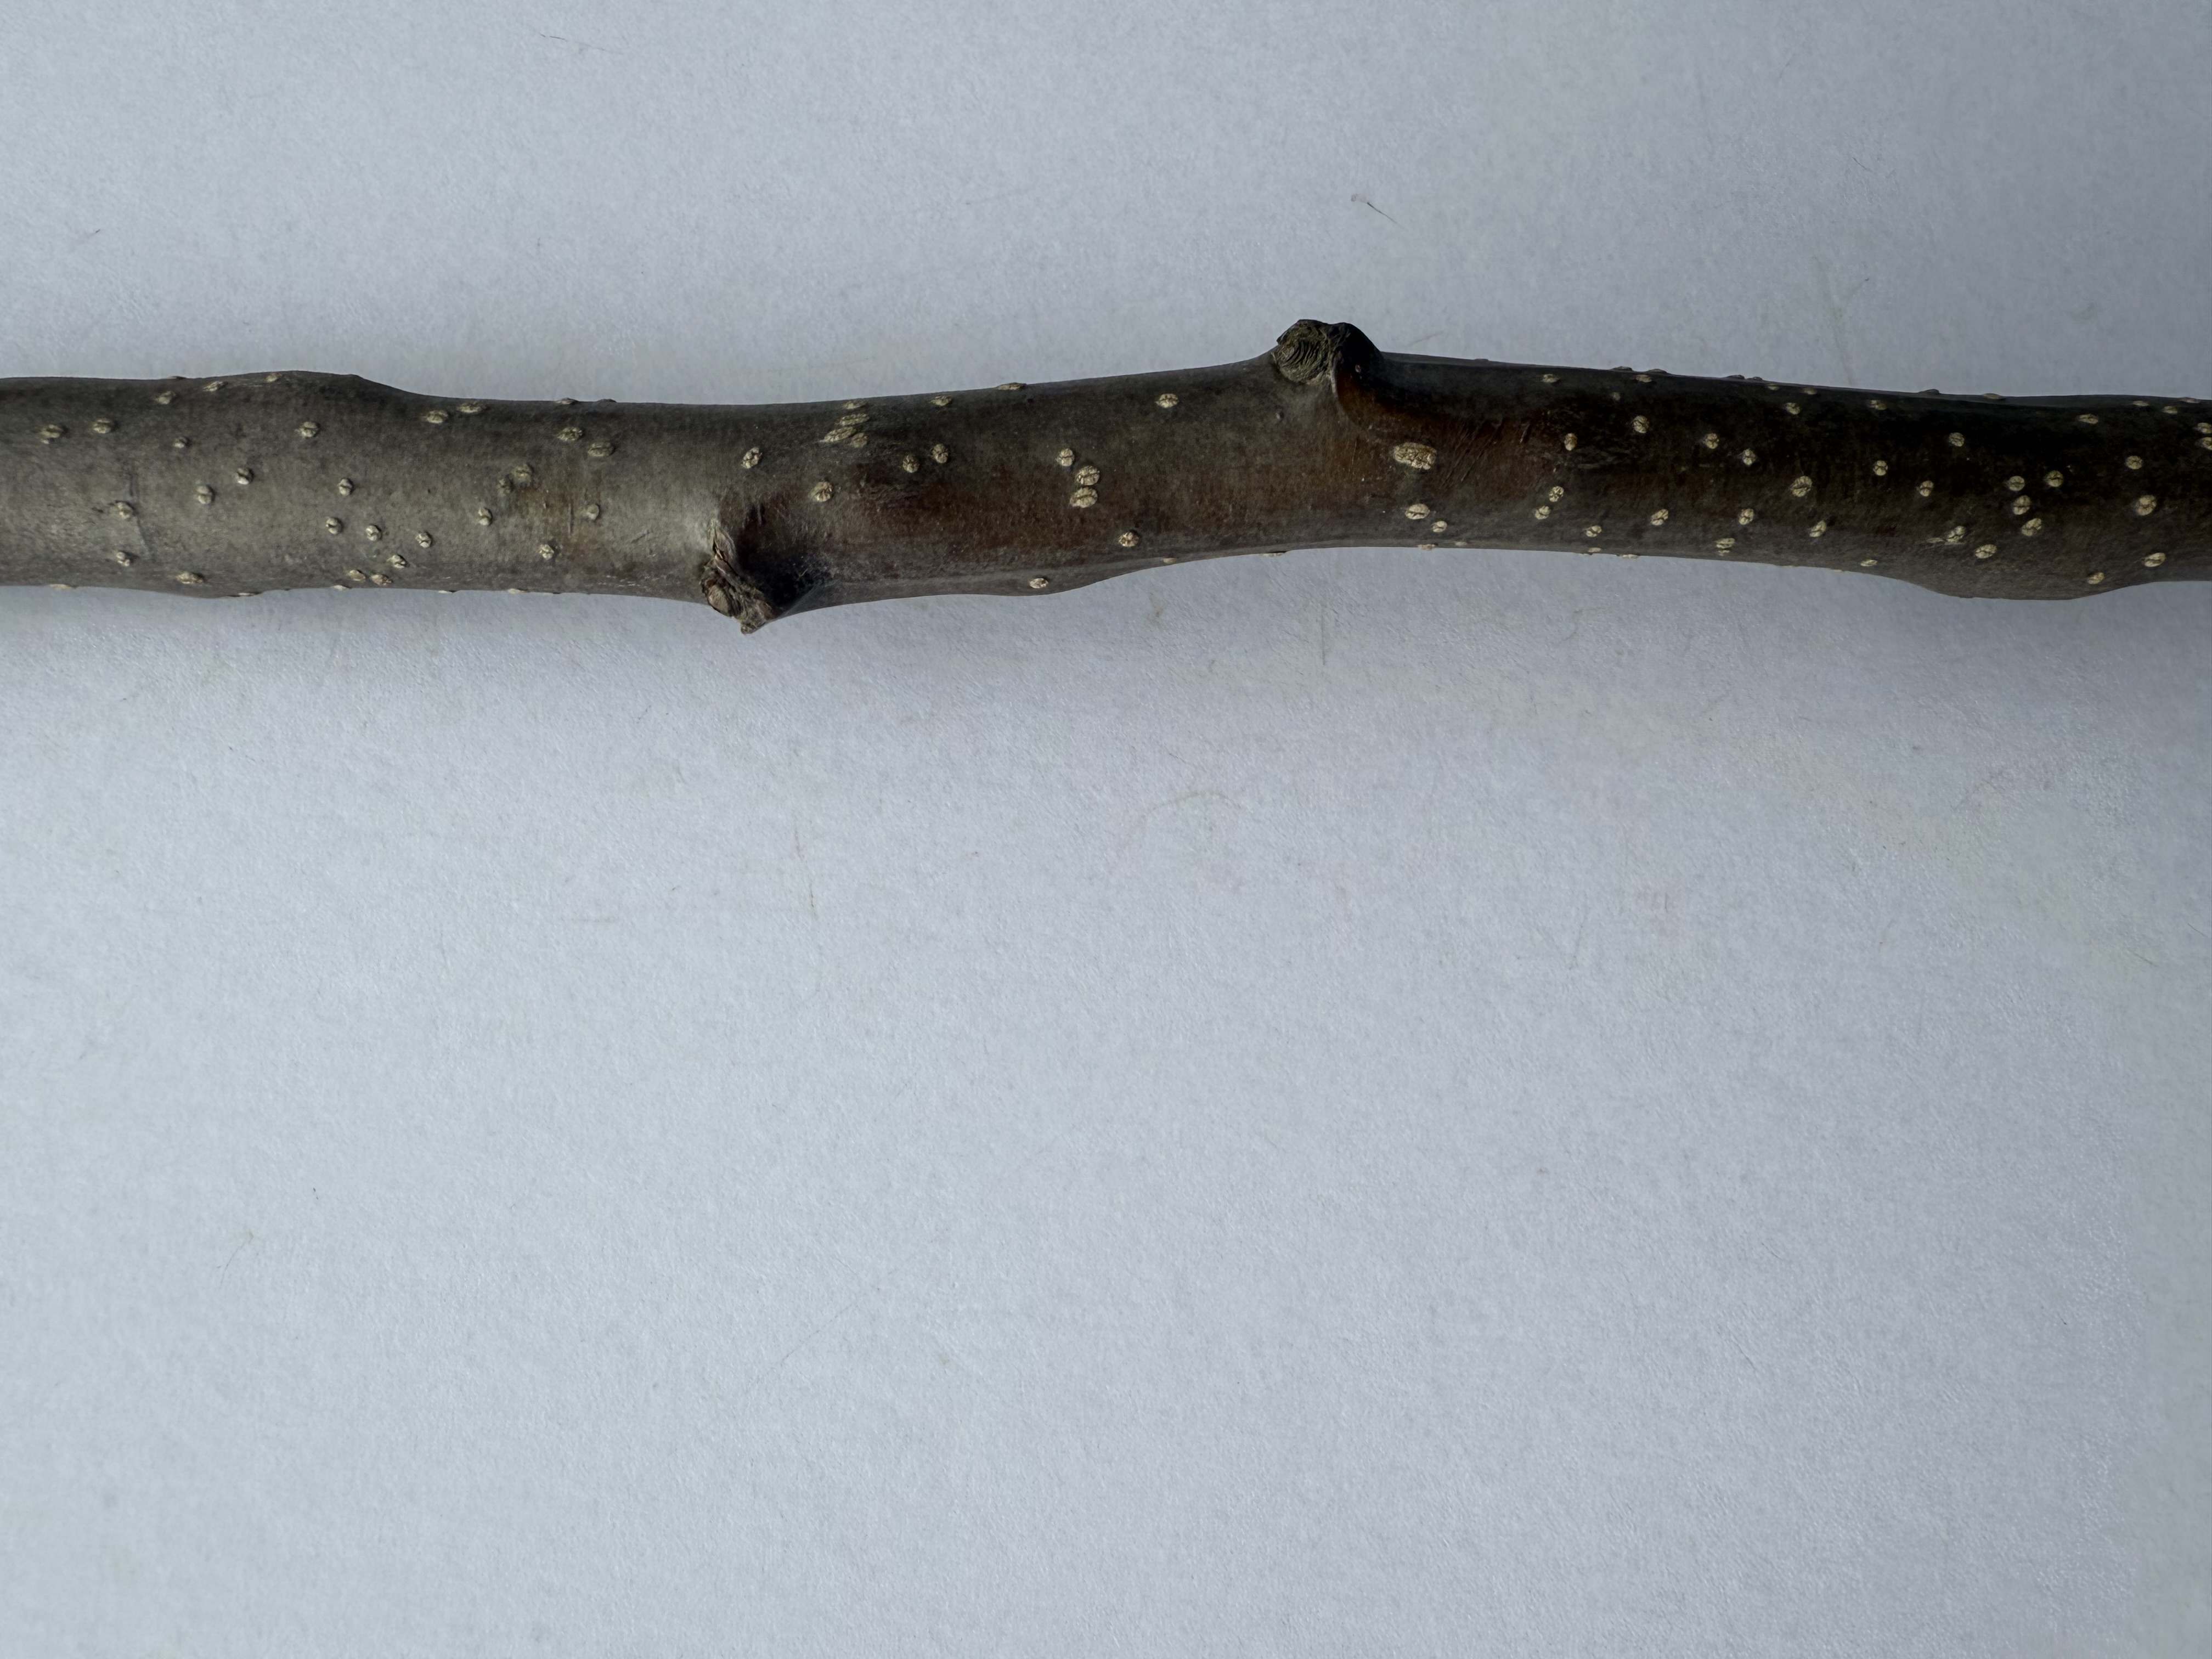
Variety: Nashi Pear